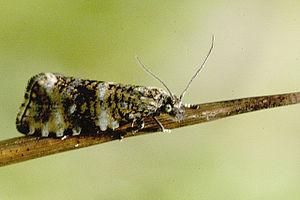
Celypha est un genre de petits lépidoptères de la famille des Tortricidae.